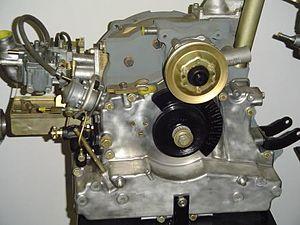
La Citroën M35 était une voiture sortie en 1969, conçue sur la base de l'Ami 8.